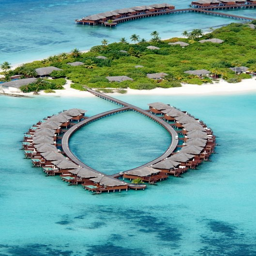
person has decided this is where he wants us to get married ... i 'm totally okay with that !